Newspaper

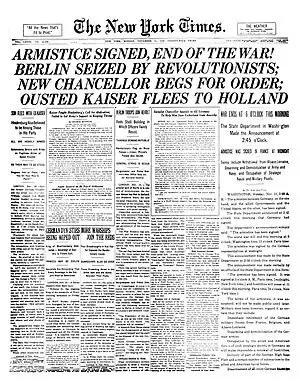
Front page of "The New York Times" on Armistice Day, 1918

A newspaper is a periodical publication containing written information about current events and is often typed in black ink with a white or gray background. Newspapers can cover a wide variety of fields such as politics, business, sports, art, and science. They often include materials such as opinion columns, weather forecasts, reviews of local services, obituaries, birth notices, crosswords, sudoku puzzles, editorial cartoons, comic strips, and advice columns.